Danielle Bux

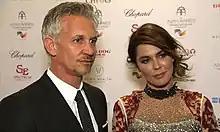
Gary Lineker and Bux at The Asian Awards in 2015

Bux has a daughter from a previous relationship when she was 22. She married Gary Lineker on 2 September 2009, in Ravello, Italy. They went on to win £30,000 for charity on ITV's gameshow "Mr and Mrs". On 13 January 2016, Lineker and Bux announced they were divorcing after six years of marriage, the reason given being Lineker not wanting more children.